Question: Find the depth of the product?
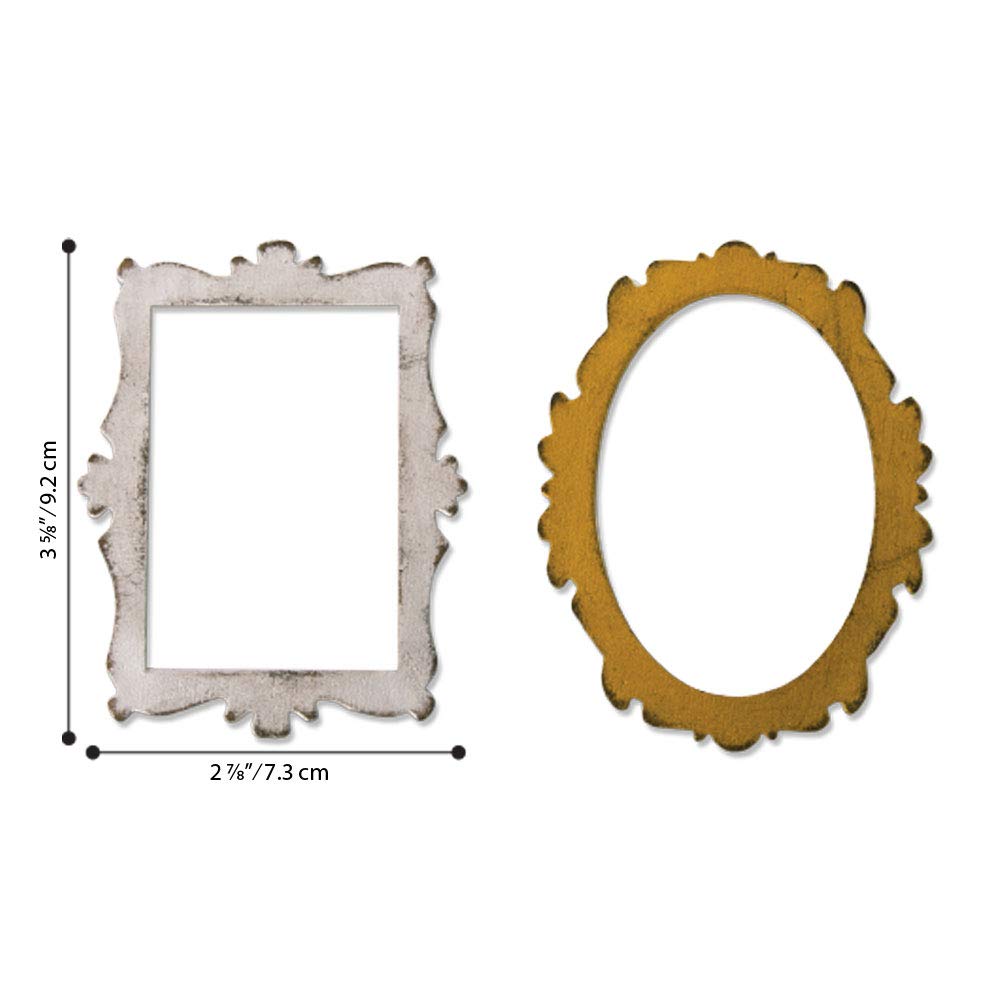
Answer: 9.2 centimetre